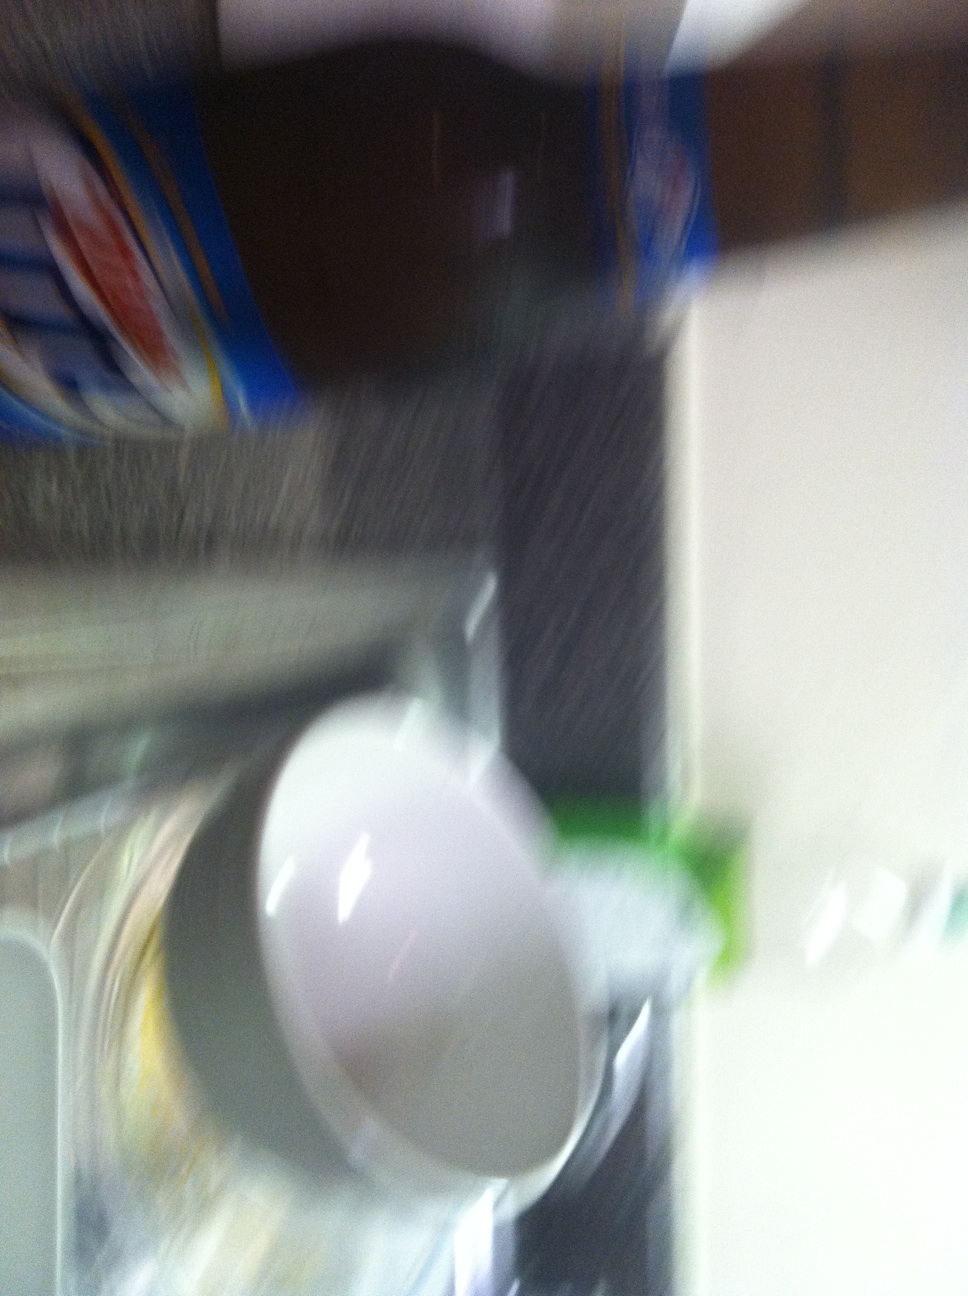Question: What kind of beer is this?
Answer: unanswerable